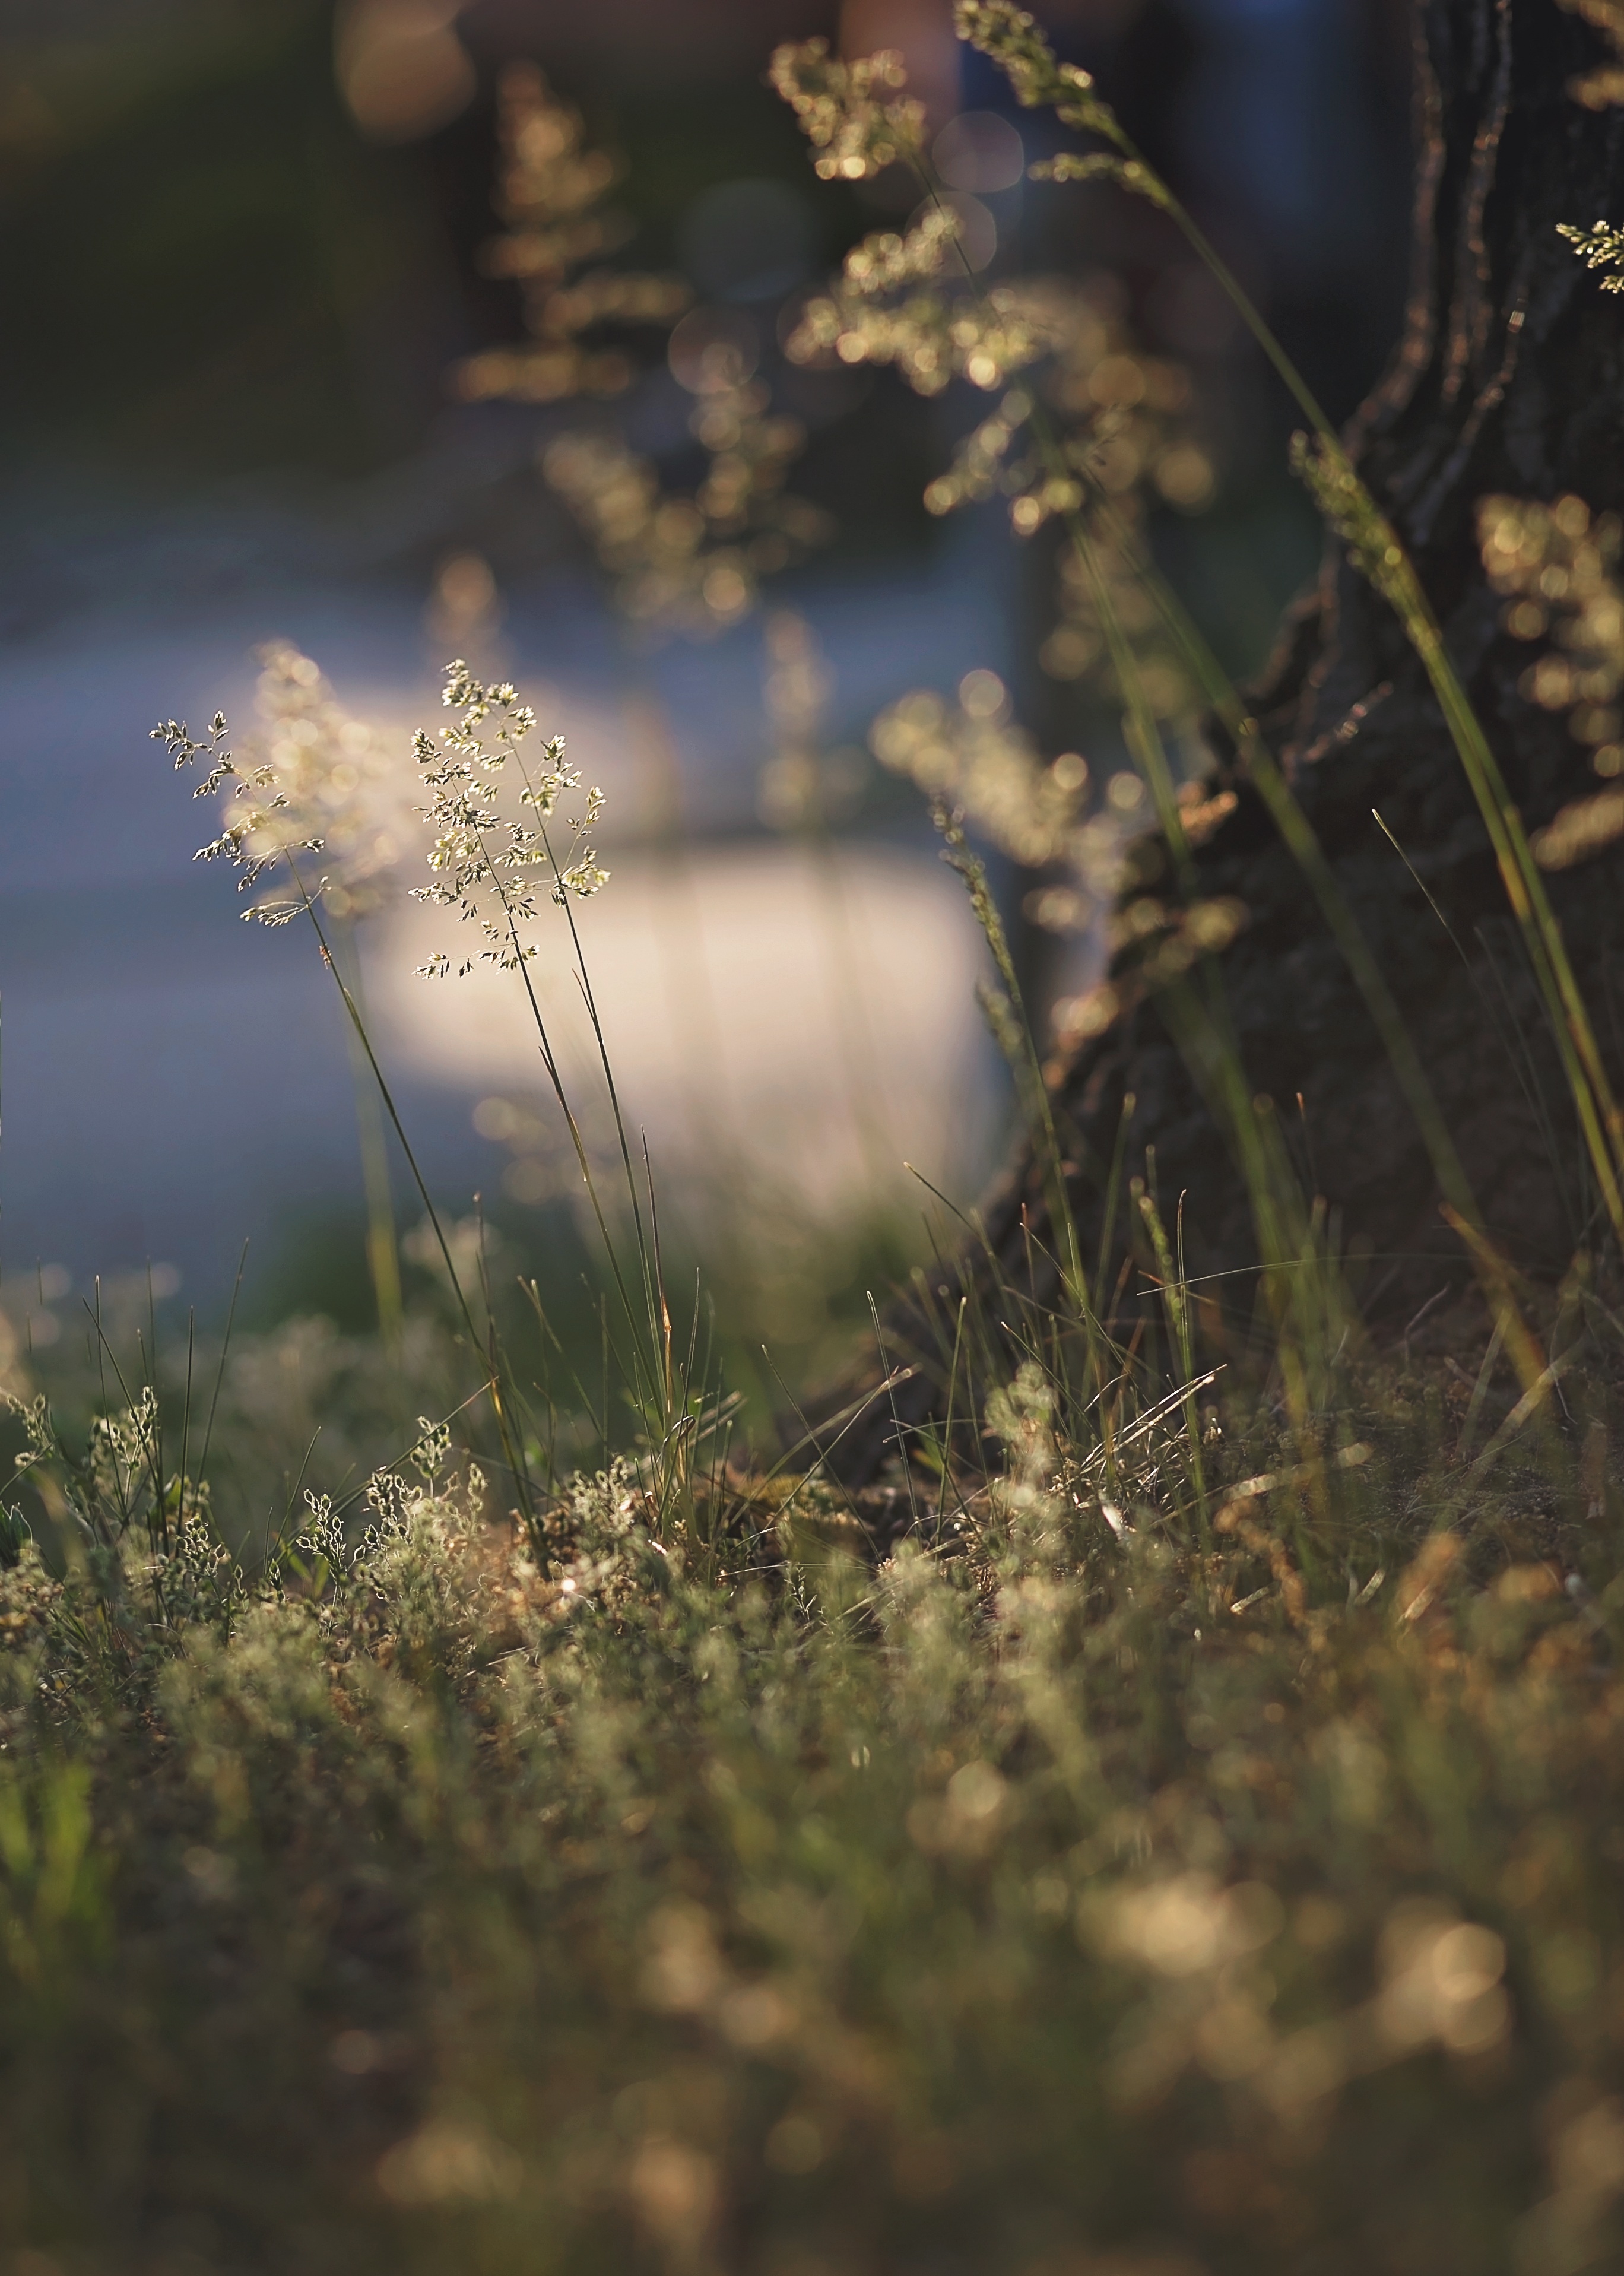
tree, water, nature, forest, grass, branch, light, bokeh, plant, photography, sunlight, morning, leaf, flower, spring, green, reflection, autumn, flora, season, woodland, habitat, macro photography, natural environment, grass family